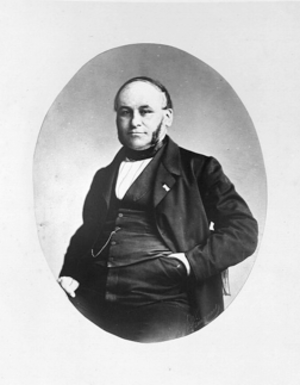
Cliché photographique de Léon Athanase Gosselin (circa 1850/1860).